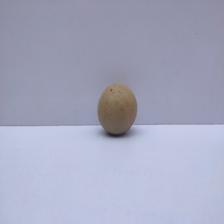
Size: Small